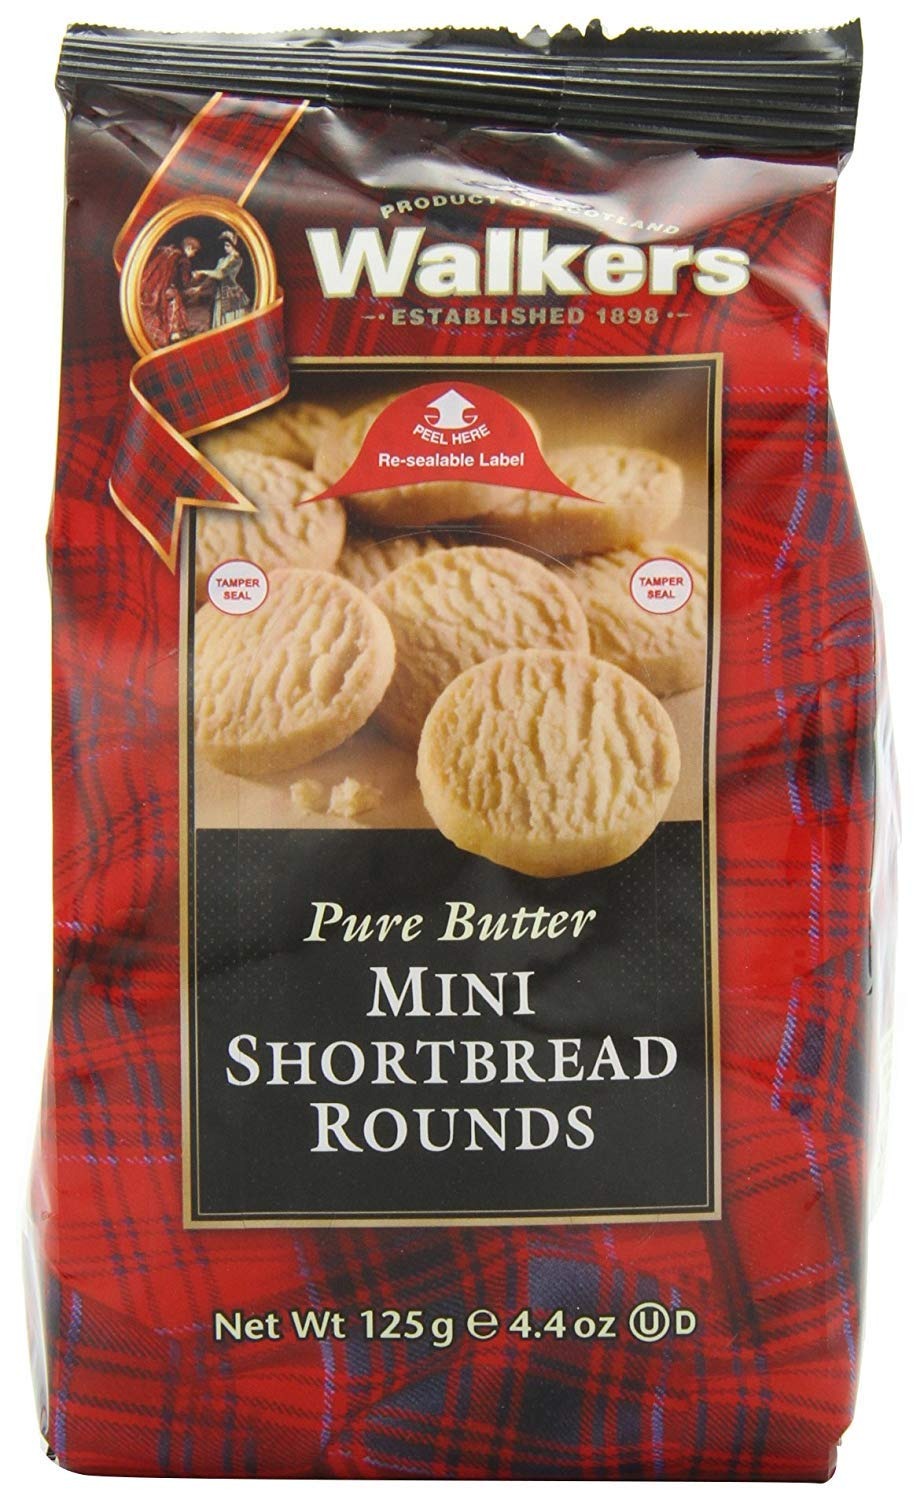
Item Name: Walker's Shortbread Mini Rounds Cookies, Pure Butter Shortbread Cookies, 4.4 Oz Bag (Pack of 6)
Bullet Point 1: PURE BUTTER SHORTBREAD COOKIE: Walker's Mini Shortbread Rounds are the perfect, melt-in-the-mouth buttery, crumbly, shortbread cookie texture. Made with the Walker family's simple, traditional Scottish recipe.
Bullet Point 2: PURE & SIMPLE: Walker's Shortbread cookies are made of 4 pure ingredients: butter, flour, sugar, & salt. Suitable for vegetarians, certified kosher with no artificial flavors, colors, or preservatives.
Bullet Point 3: SHORTBREAD COOKIES FROM THE SCOTTISH HIGHLANDS: Walker's Shortbread bakes an assortment of pure shortbread, based on the same simple & buttery recipe as the homemade shortbread Joseph Walker first made in 1898.
Bullet Point 4: SCOTTISH BAKING AT ITS FINEST: Walker's makes a variety of shortbread, oat crackers & other baked snacks from Shortbread Fingers & Scottie Dogs to Highland Oat Crackers & Scottish Cookies.
Bullet Point 5: A TRADITION OF QUALITY: Since 1898, the Walker family has been committed to using quality methods & ingredients, delicious flavor, & traditional Scottish recipes to create our classic shortbread cookies.
Value: 26.4
Unit: ounce

Price: 33